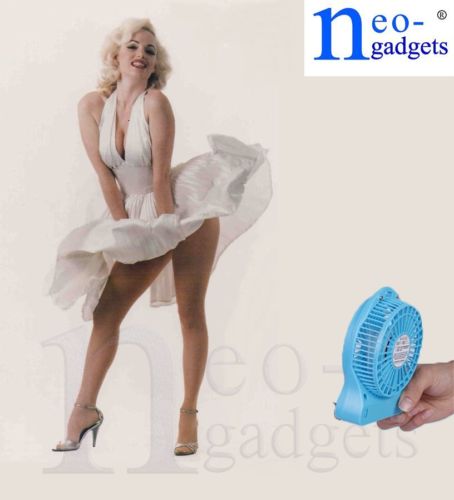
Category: fan